Pool of Siloam

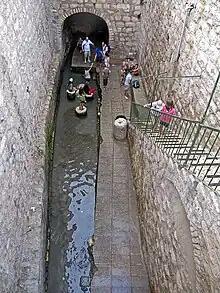
The Byzantine pool of Siloam

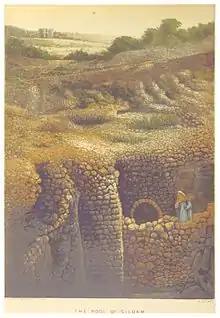
Handcolored photo of the site (c. 1865)

Roman sources mention a "Shrine of the Four Nymphs" ("Tetranymphon"), a nymphaeum built by Hadrian during the construction of Aelia Capitolina in the year 135 and mentioned in Byzantine works such as the 7th-century "Chronicon Paschale"; other nymphaea built by Hadrian, such as that at Sagalassos, are very similar. It is unlikely that this shrine was built on the site of the Second Temple Pool of Siloam, but it may have been a precursor to the Byzantine reconstruction.